Treasure of El Carambolo

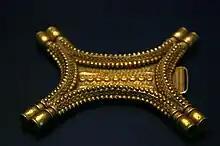
One of the pectorals

It consists of 21 pieces of crafted gold: a necklace with pendants, two bracelets, two ox-hide-shaped pectorals, and 16 plaques. The jewelry had been buried inside a ceramic vessel. The plaques may have made up a necklace or diadem; alternatively, some current thinking is that they were attached to textiles adorning animals led to sacrifice, while the necklace and bracelets were worn by the priest officiating. Following the discovery, archaeologist Juan de Mata Carriazo excavated the site. The treasure has been dated to the 8th century BCE, with the exception of the necklace, which is thought to be from 6th century BCE Cyprus. The hoard itself is thought to have been deliberately buried in the 6th century BCE.